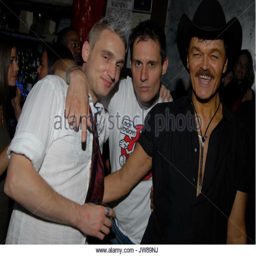
golfer , person and pop artist .